Hans Duhan

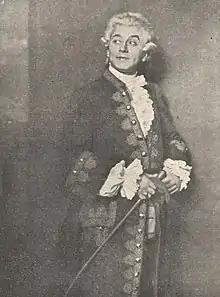
Hans Duhan as Graf Almaviva

Hans Duhan (27 January 1890 – 6 March 1971) was an Austrian operatic baritone. He belonged to the ensemble of the Vienna State Opera for 26 years and was the first Count Almaviva ("The Marriage of Figaro") and the first Papageno ("the Magic Flute") of the Salzburg Festival.